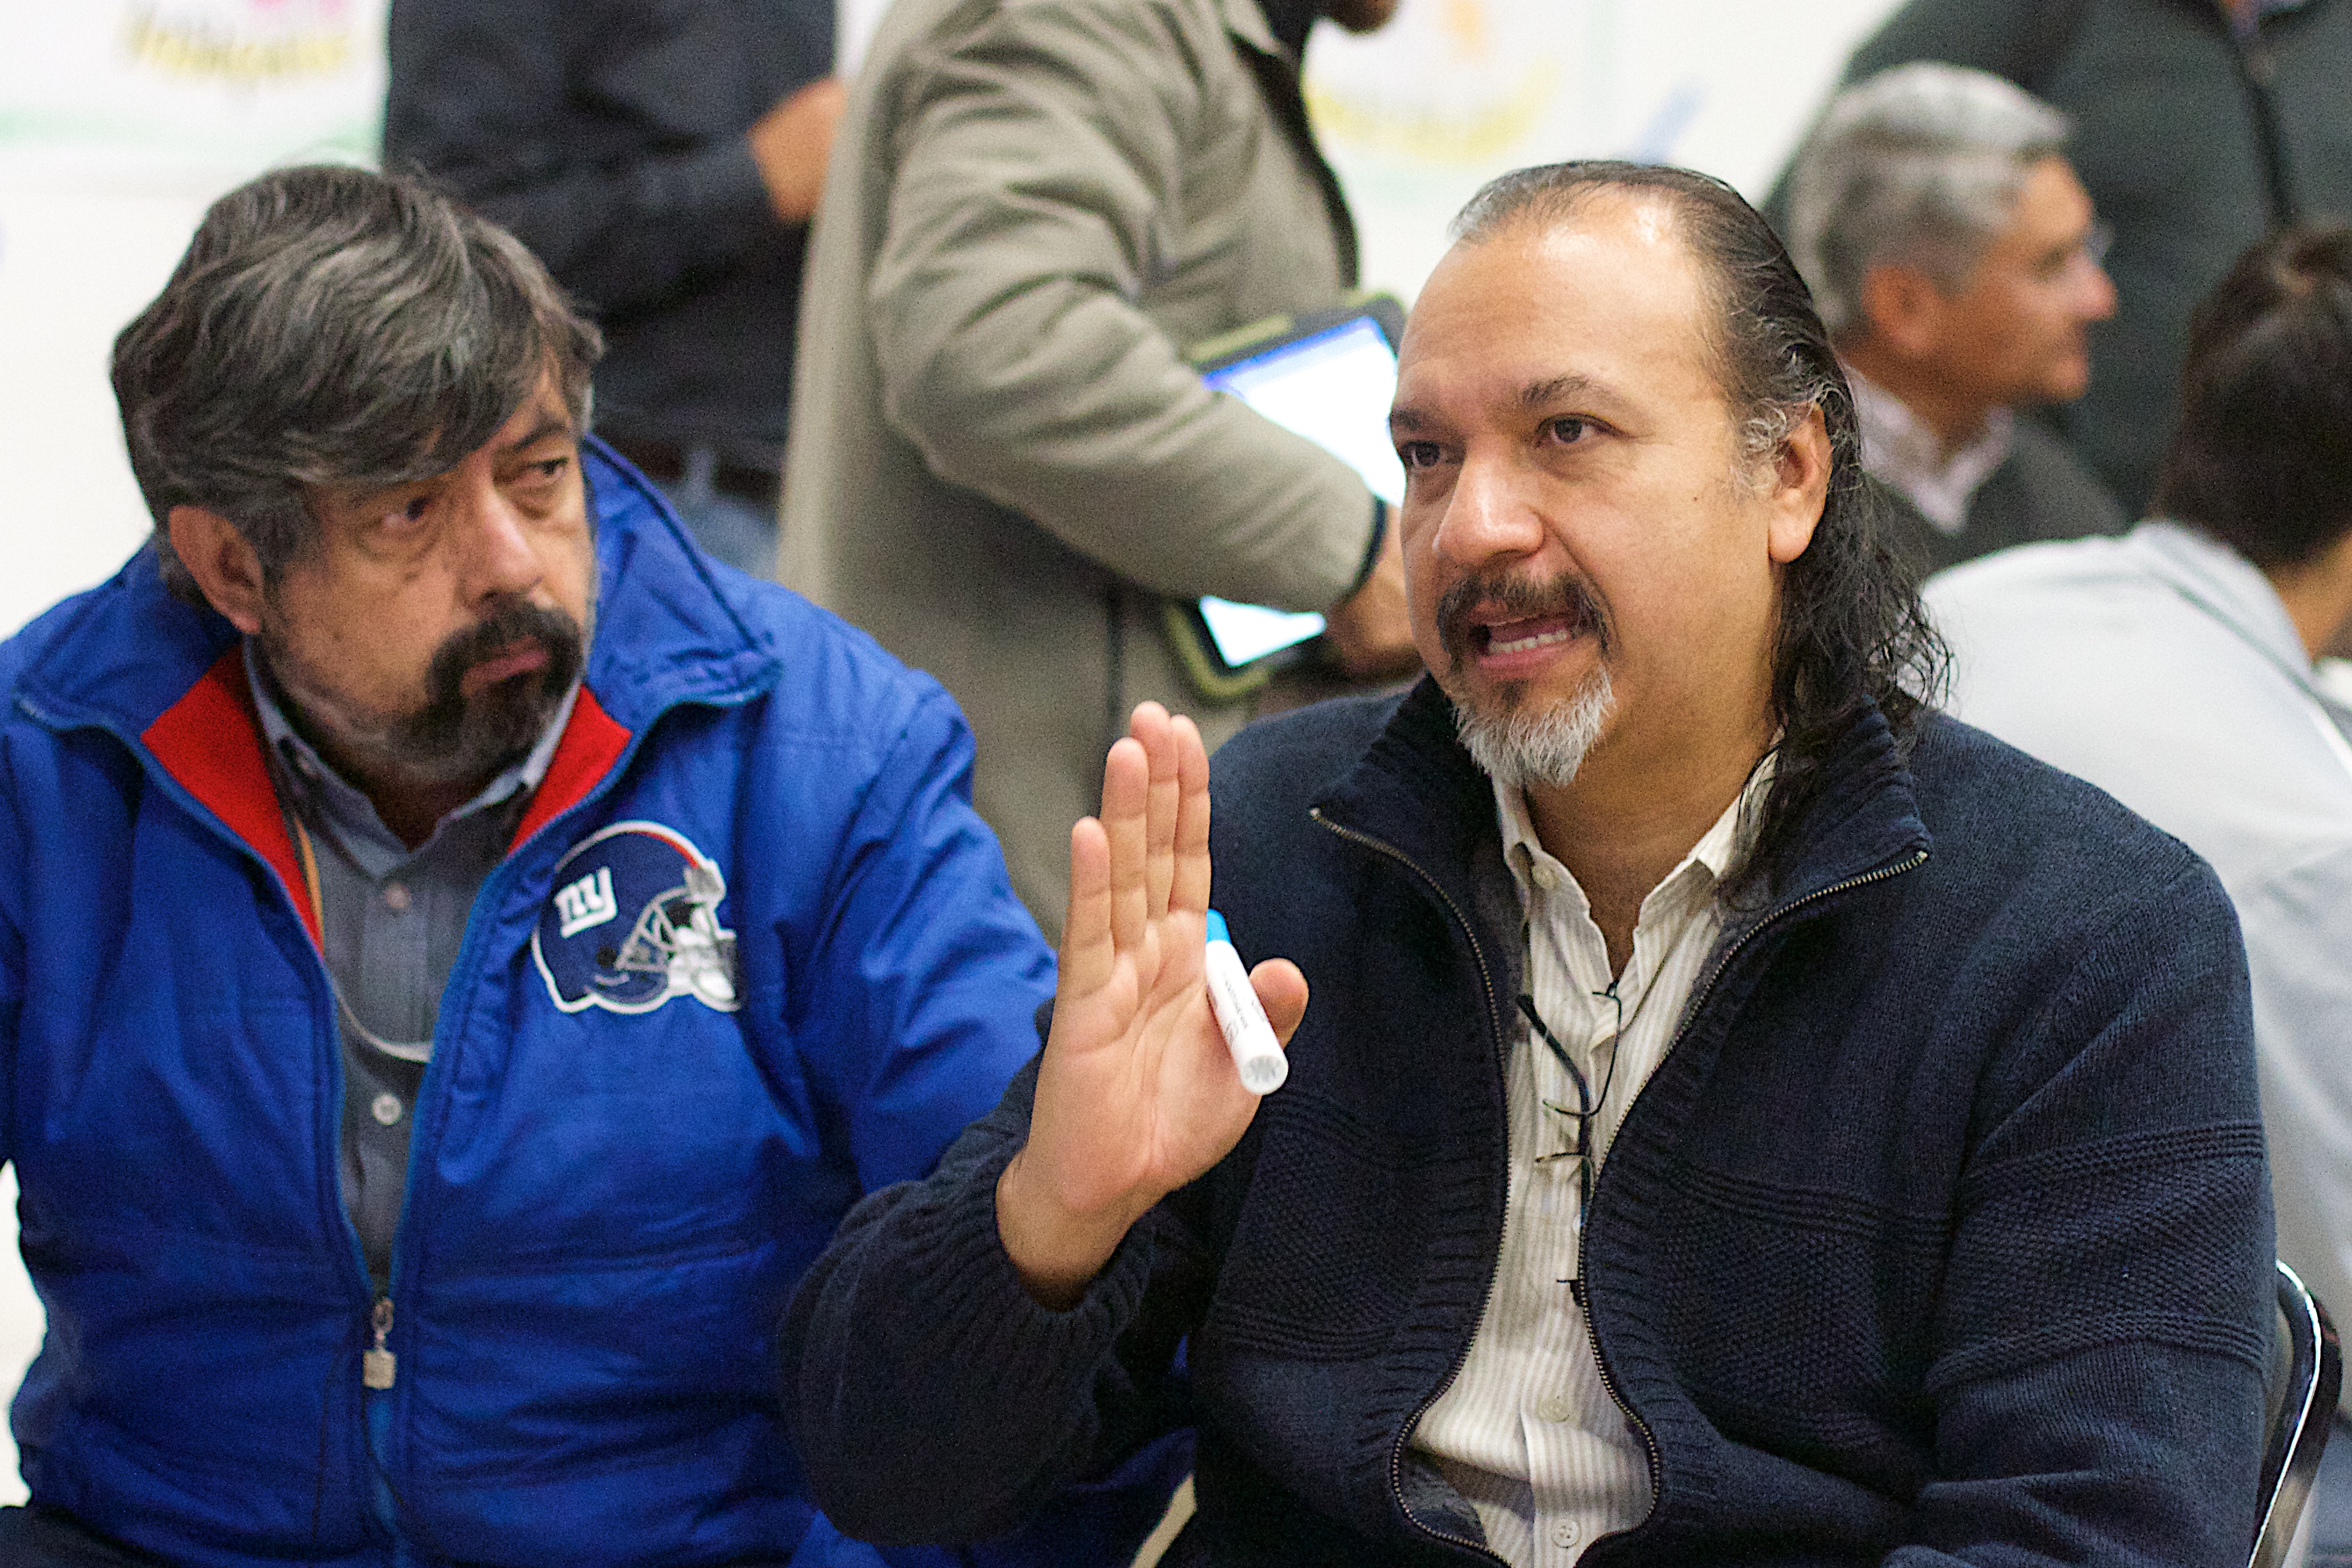
person, udgagora